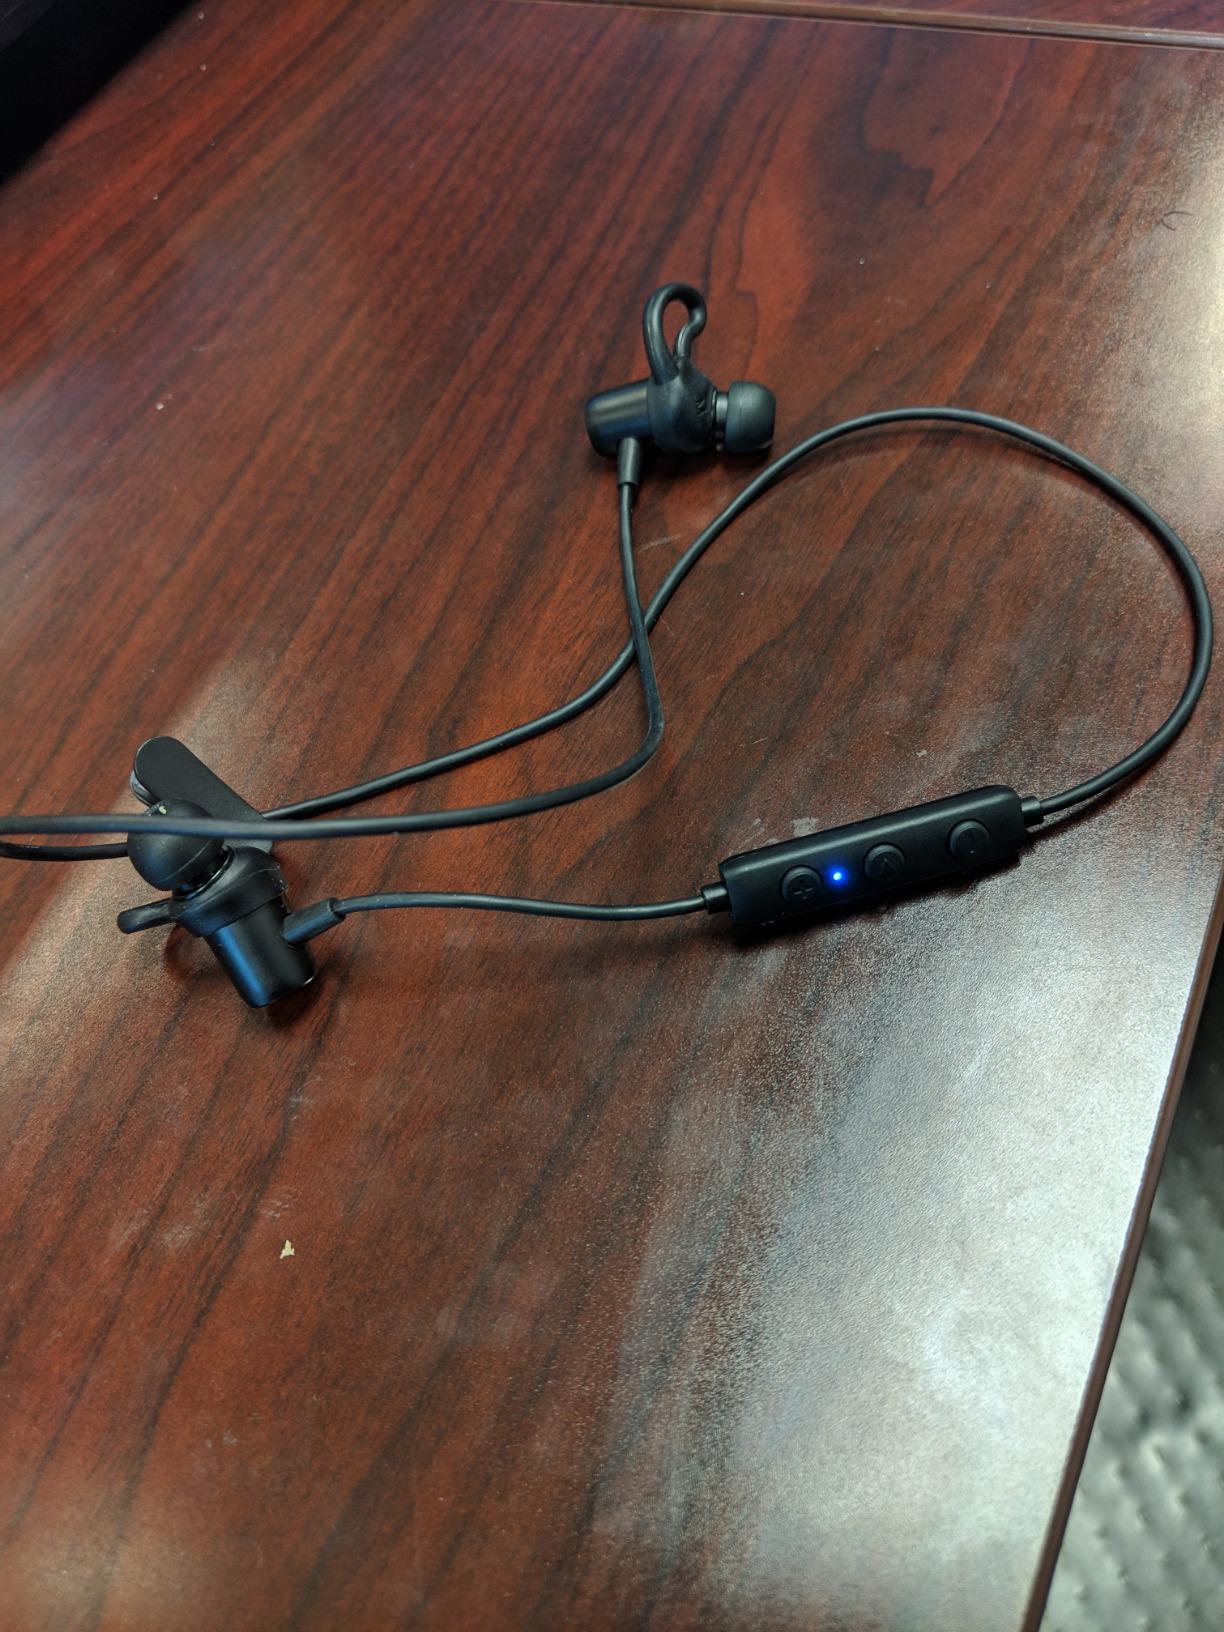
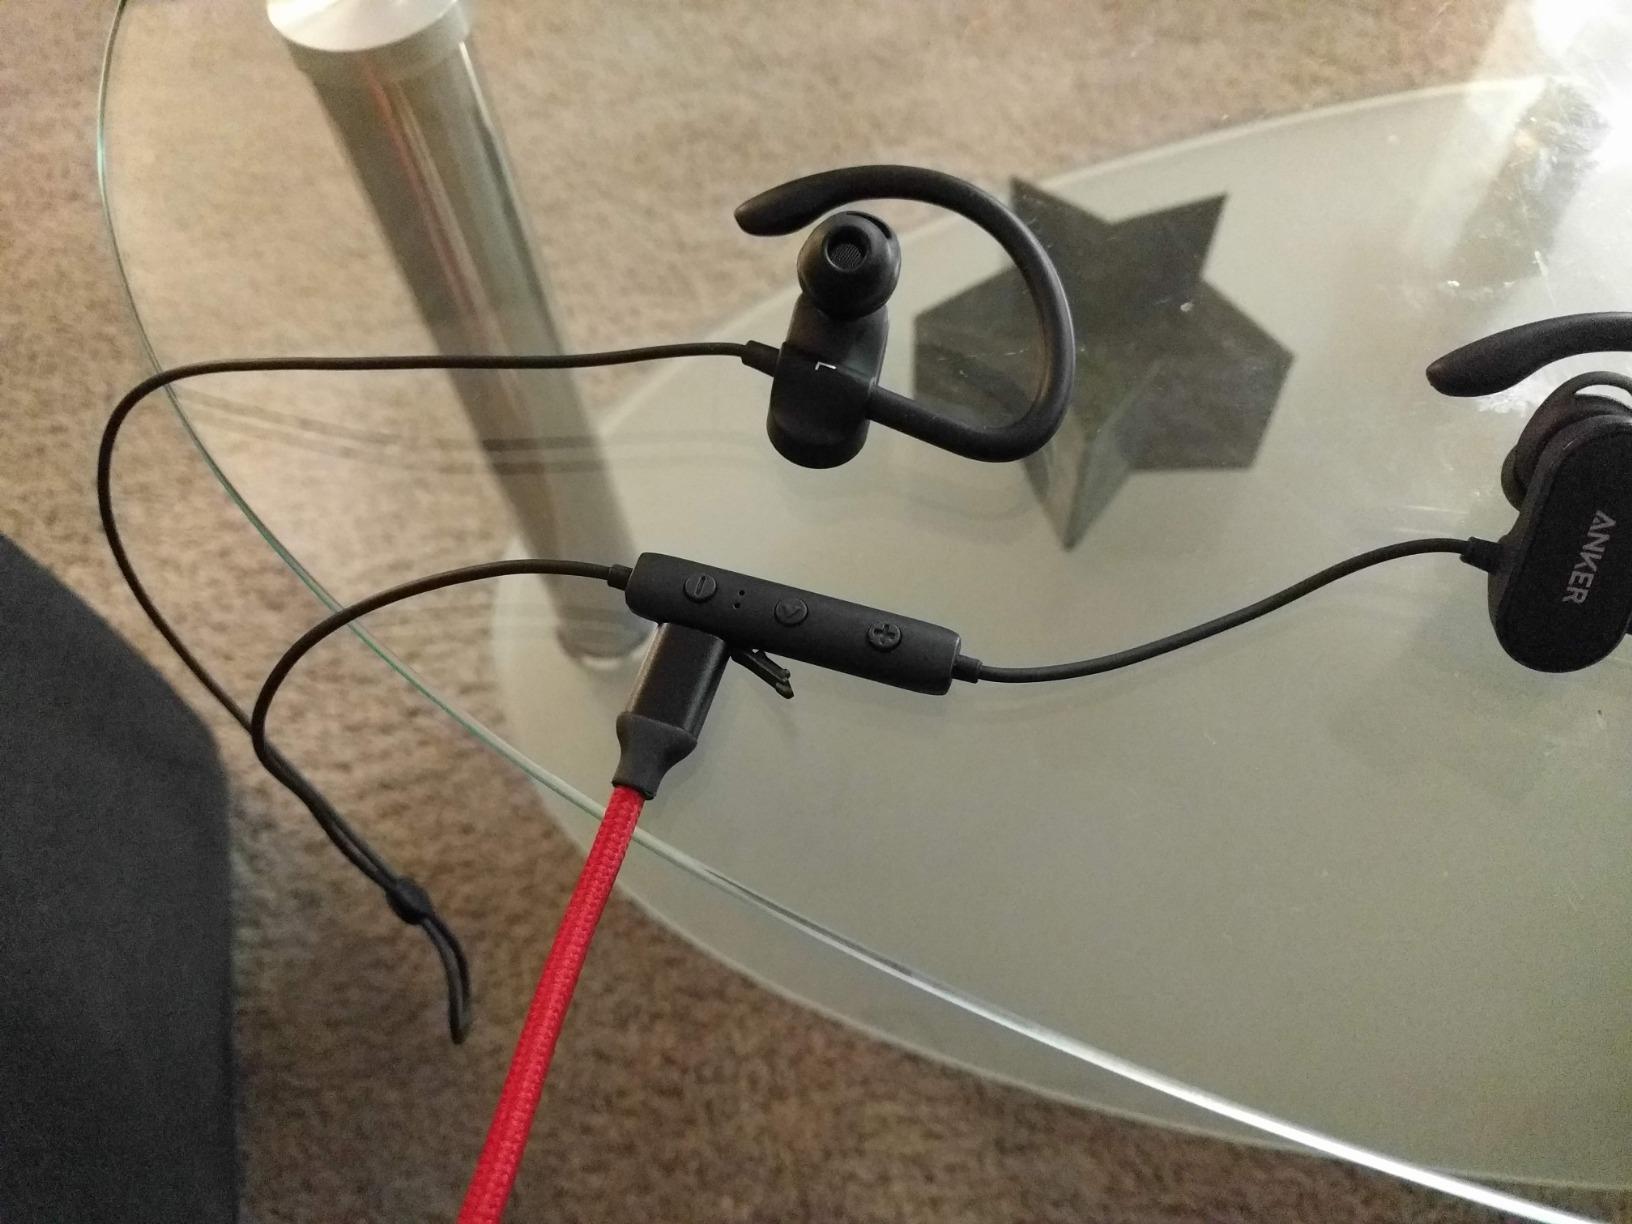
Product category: headphones
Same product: no